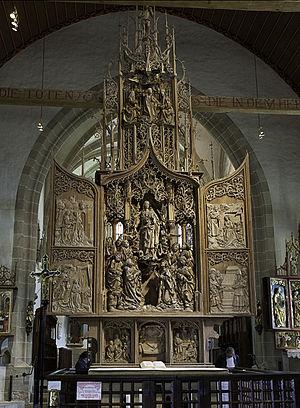
Le retable de la Vierge, de Tilman Riemenschneider, dans l'église Herrgott à Creglingen, Bade-Wurtemberg.
Tilman Riemenschneider est un sculpteur qui œuvra principalement à Wurtzbourg dès 1483. Il fut l'un des plus prolifiques sculpteurs du Moyen Âge, et un maître de la sculpture sur pierre et sur bois.